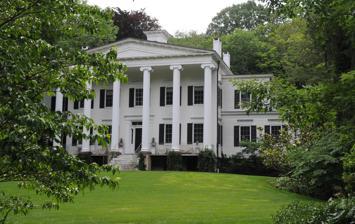
Building: William Ferdon House
Country: United States of America
Year built: 1835
Historic house in New York, United States United States historic place William Ferdon House U.S. National Register of Historic Places U.S. Historic district Contributing property Show map of New York Show map of the United States Location 270 Ferdon Ave., Piermont, New York Coordinates 41°02′06″N 73°55′08″W / 41.03500°N 73.91889°W / 41.03500; -73.91889 Area 1.48 acres (0.60 ha) Built c. 1835 ( 1835 ) Architectural style Greek Revival Part of Rockland Road Bridge Historic District ( ID11000709 ) NRHP reference No. 11000292 Significant dates Added to NRHP May 18, 2011 Designated CP September 29, 2011 William Ferdon House , also known as Ferdon Hall, is a historic home located at Piermont in Rockland County, New York . It was built about 1835, and is a two-story, Greek Revival style frame dwelling.  It features a monumental front portico supported by six Ionic order columns.  It has modern two-tiered flanking wings and a rear verandah .  It was the home of U.S. Congressman John W. Ferdon (1826-1884). It was listed on the National Register of Historic Places in 2011. References